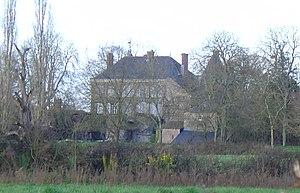
Claude François du Verdier de la Sorinière, né le 25 février 1701 au château de la Sorinière et mort le 28 janvier 1784 à Angers, est un écrivain français.
Le château de la Sorinière est un château situé à Chemillé-en-Anjou.